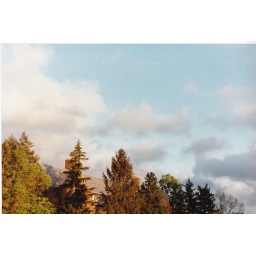
Yep, it actually worked this year. You can see the orange and white chute over the trees.